Charles Lee (general)

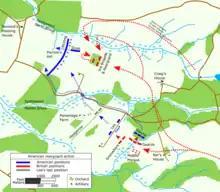
map

Without any recent news from Lee, Washington had no reason to be concerned as he approached the battlefield with the main body shortly after midday. In the space of some ten minutes, his confidence gave way to alarm as he encountered a straggler bearing the first news of Lee's retreat and then whole units in retreat. None of the officers Washington met could tell him where they were supposed to be going or what they were supposed to be doing. As the commander-in-chief rode on ahead, he saw the vanguard in full retreat but no sign of the British. At around 12:45, Washington found Lee marshalling the last of his command across the middle morass, marshy ground southeast of a bridge over the Spotswood Middle Brook.